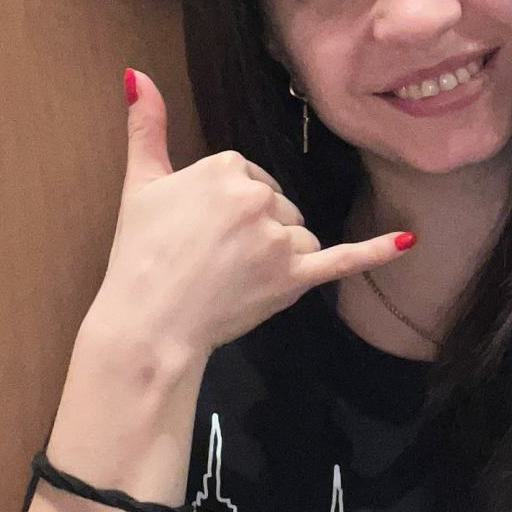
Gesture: call